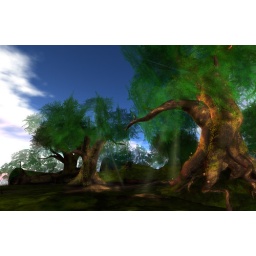
forest in the sky